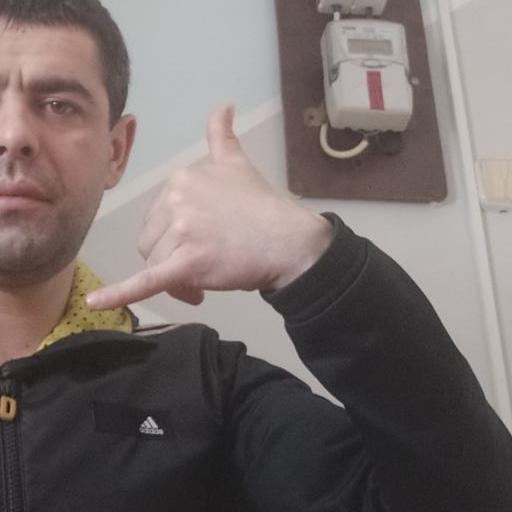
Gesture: call